Republic of Croatia Square

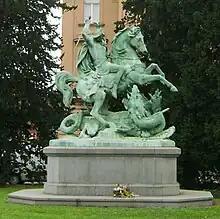
St. George Killing the Dragon by Anton Dominik Fernkorn

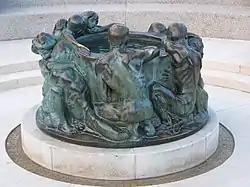
Well of Life by sculptor Ivan Meštrović

Being one of the most prominent squares in Zagreb its name was often changed in accordance to political circumstances of the time. The last change happened in 2017, as citizens' groups were lobbying for another name change on the grounds that Josip Broz Tito is a negative historical personality, due to his involvement in the many deaths during the rule of his communist regime. The following is a complete list of names the square carried throughout its history.